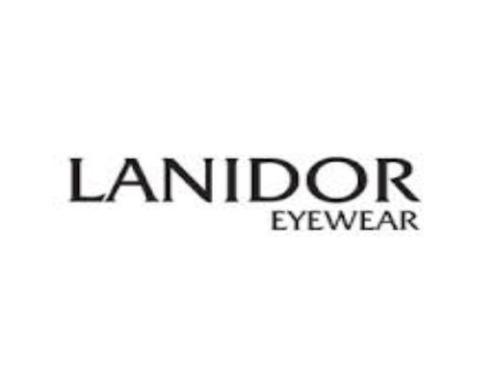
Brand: lanidor
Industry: Clothes